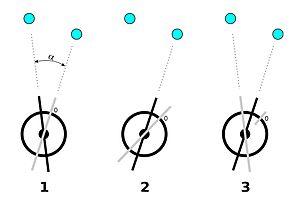
Principe d'utilisation du cercle répétiteur
Un cercle répétiteur est un ancien instrument de mesure angulaire employé en géodésie à partir de la fin du XVIIIᵉ siècle. Il permet de mesurer des distances angulaires en répétant plusieurs fois la même observation sur le cercle sans revenir au zéro ; ainsi les erreurs de lecture et de graduation du limbe sont-elles divisées par le nombre d'observations.